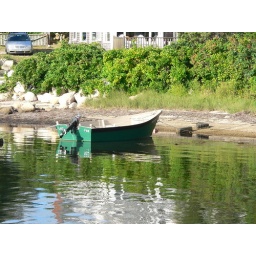
green in the water